Ligurian Prealps

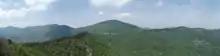
Monte Settepani and its surrounding summits as seen from Bric Gettina.

The specificities of the Prealpi Liguri amidst the Alpine chain, recognized in 2005 by the SOIUSA which considers them as a self-standing "subsection", during the first half of the 20th century have been backed by the ligurian alpinist Jacques Guiglia Ligurian Prealps are classified into one Alpine supergroup, three groups and nine sub-groups as it follows: